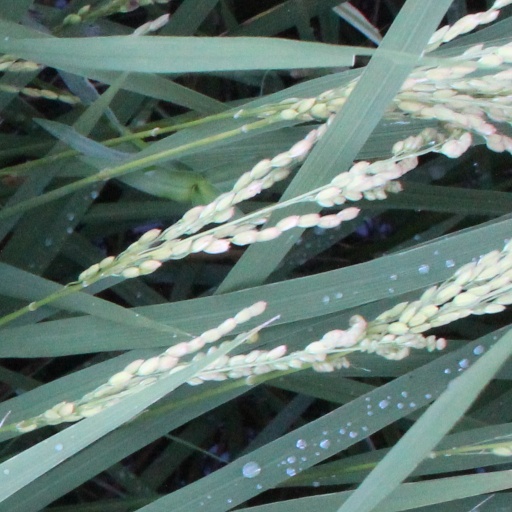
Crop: rice